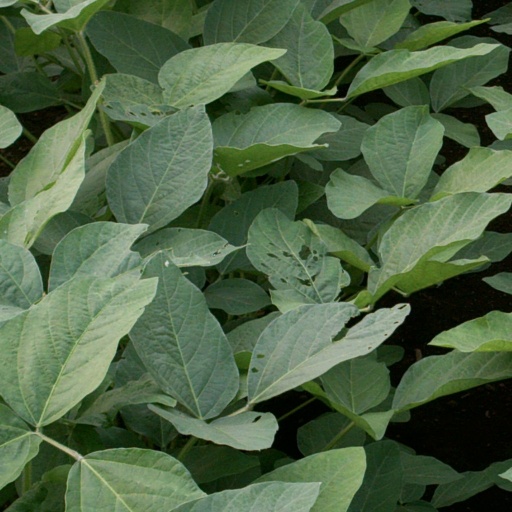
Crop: soybean